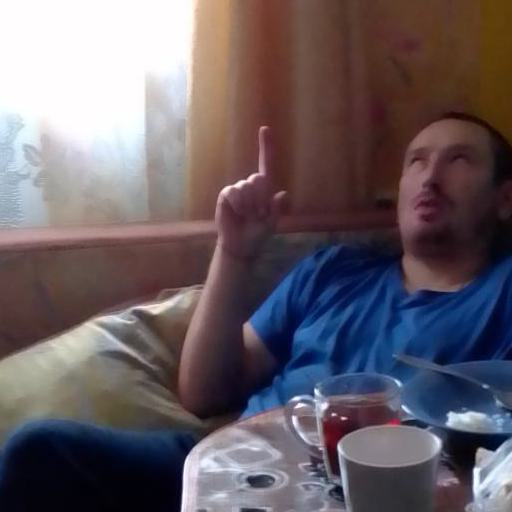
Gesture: one